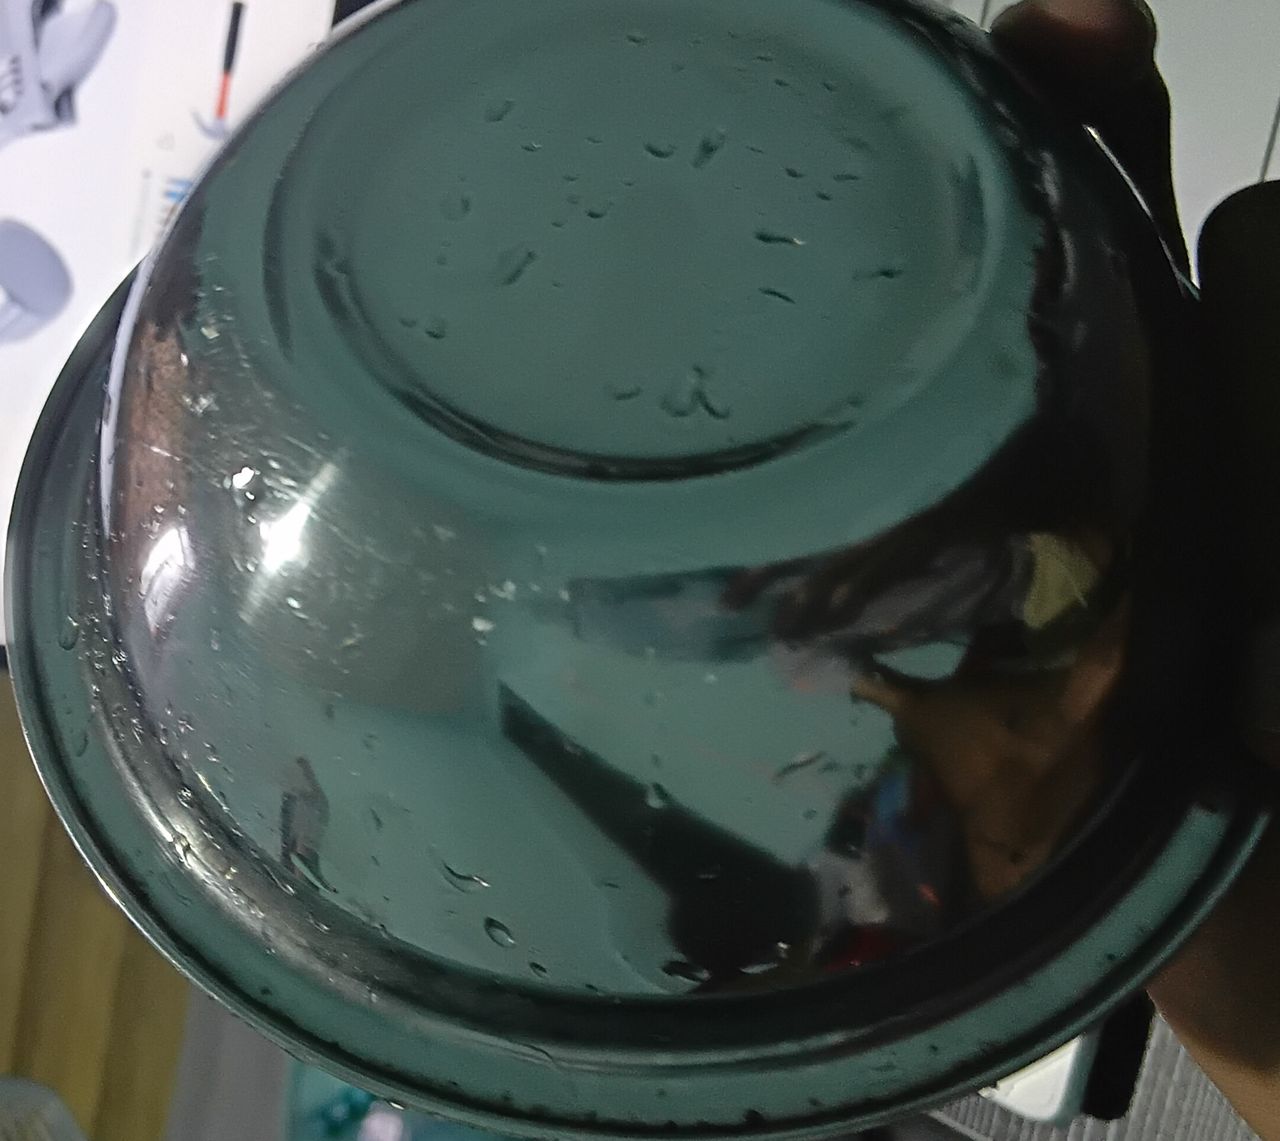
Label: metal